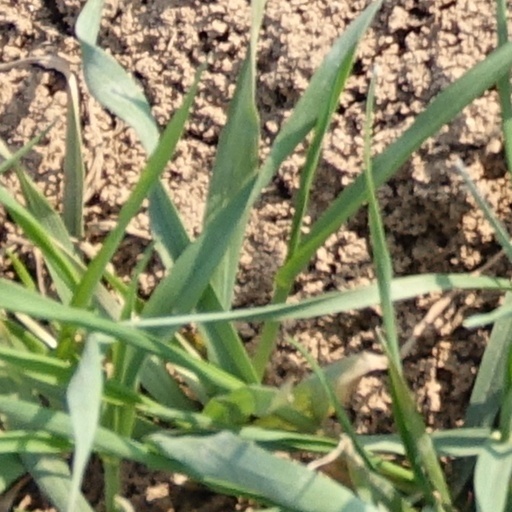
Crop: wheat